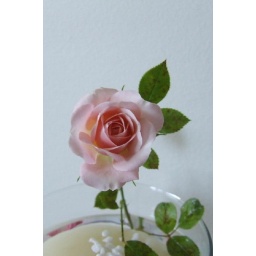
soft pink rose in vase